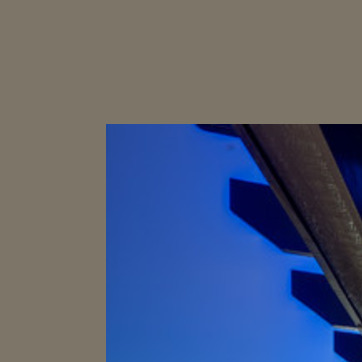
Material: sky